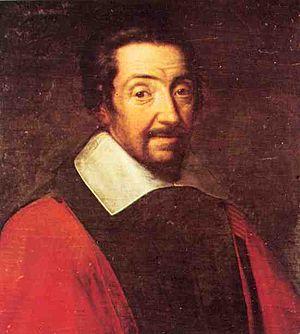
Pierre Broussel (1575-1654), Conseiller au Parlement de Paris, devient populaire pendant la Fronde parlementaire en s'opposant aux nouvelles taxes proposées par Mazarin. French politician under Louis XIV
Pierre Broussel, surnommé le père du peuple, est un conseiller au Parlement de Paris sous Louis XIII et Louis XIV.
La Fronde, parfois appelée guerre des Lorrains, est une période de troubles graves qui frappent le royaume de France alors en pleine guerre avec l’Espagne, pendant la minorité du roi Louis XIV. Cette période de révoltes marque une brutale réaction face à la montée de l’autorité monarchique en France commencée sous Henri IV et Louis XIII, renforcée par la fermeté de Richelieu et qui connaîtra son apogée sous le règne de Louis XIV. Après la mort de Richelieu en 1642, puis celle de Louis XIII en 1643, le pouvoir royal est affaibli par l'organisation d'une période de régence, par une situation financière et fiscale difficile due aux prélèvements nécessaires pour alimenter la guerre de Trente Ans, ainsi que par l'esprit de revanche des grands du royaume subjugués sous la poigne de Richelieu. Cette situation provoque une conjonction de multiples oppositions aussi bien parlementaires, qu’aristocratiques et populaires.